Cassiobury House

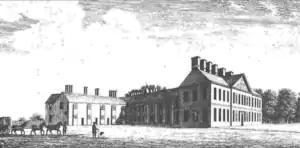
A woodcut of Cassiobury House as it was in 1707.

Cassiobury House was a country house in Cassiobury Park, Watford, England. It was the ancestral seat of the Earls of Essex. Originally a Tudor building, dating from 1546 for Sir Richard Morrison, it was substantially remodelled in the 17th and 19th centuries and ultimately demolished in 1927. The surrounding Cassiobury Park was turned into the main public open space for Watford.